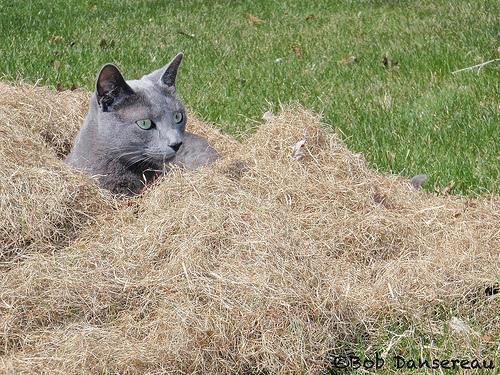
Russian Blue